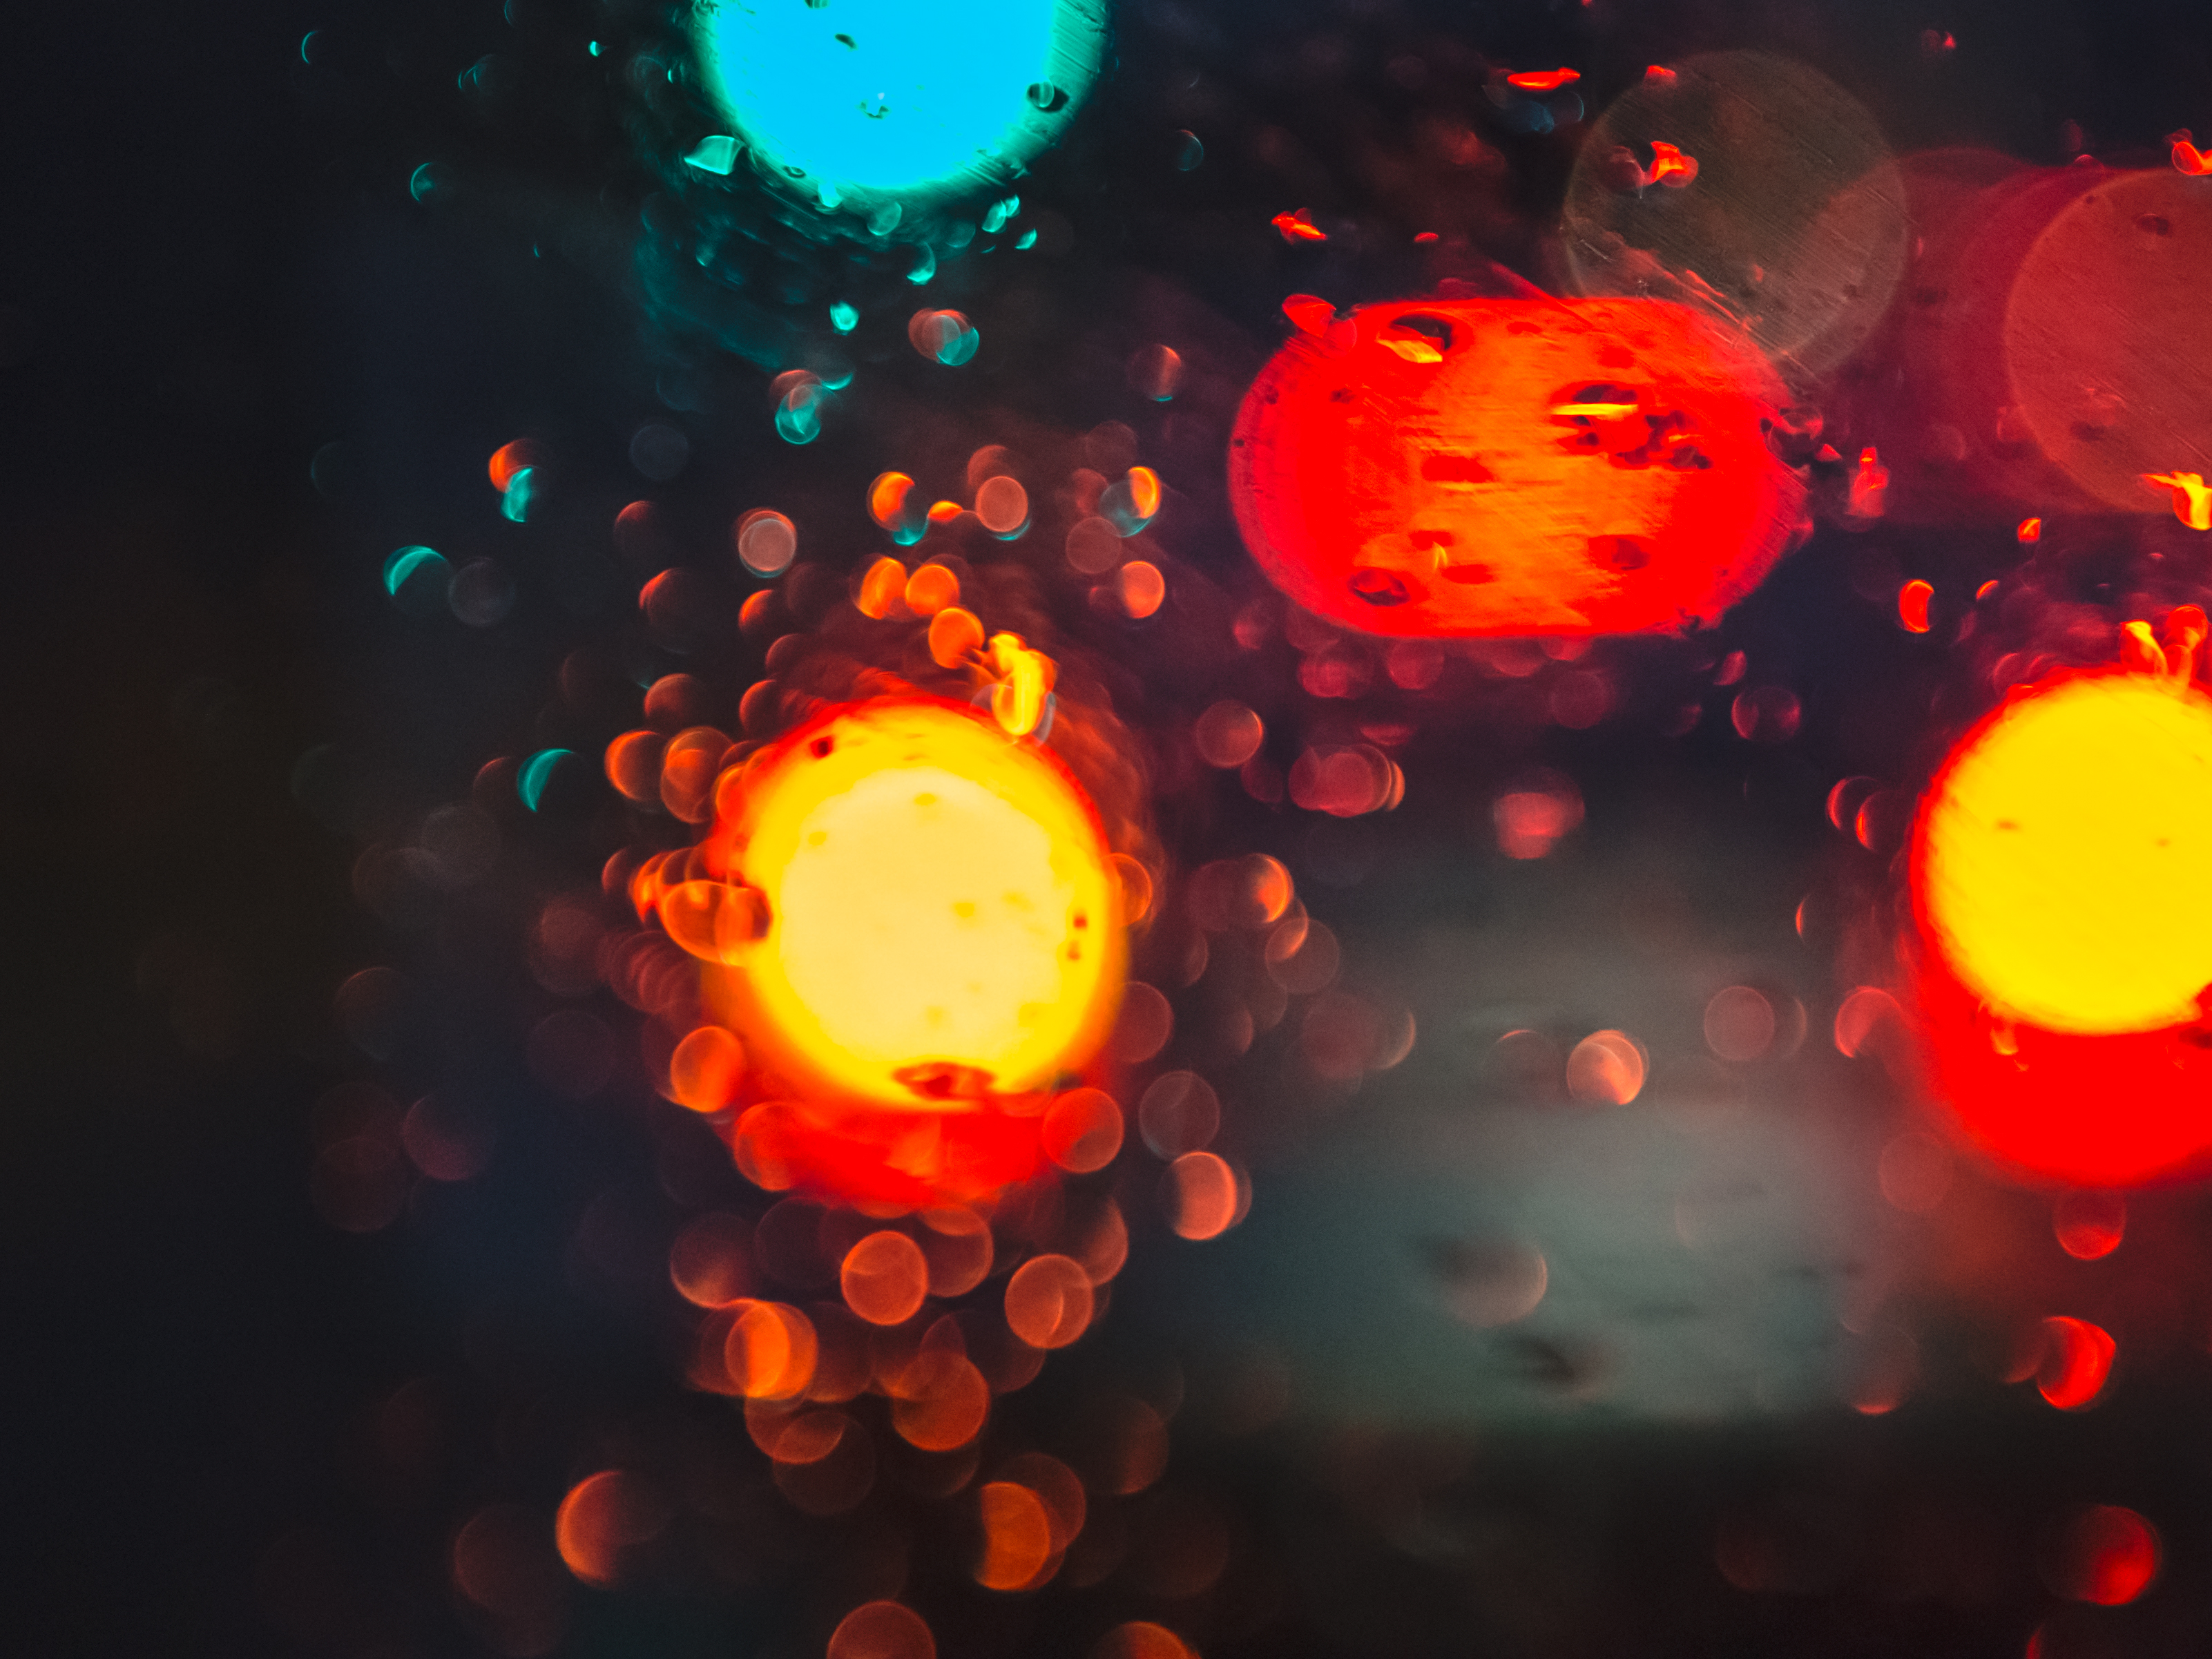
light, bokeh, blur, street, car, sunlight, rain, flower, petal, window, reflection, red, color, flame, darkness, yellow, lighting, circle, lights, macro photography, computer wallpaper